Portal axle

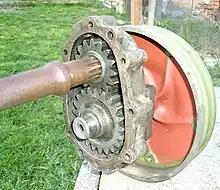
Simple portal gearbox from a WW2 Volkswagen Type 82 Kübelwagen

Compared to a normal layout, portal axles enable the vehicle to gain higher ground clearance, as both the axle tube and differential casing are tucked up higher under the vehicle.